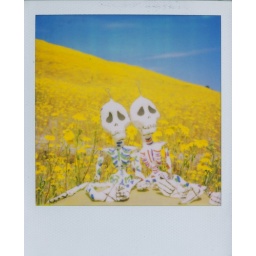
in a field of flowers